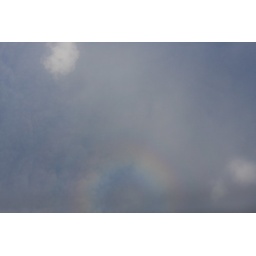
well, part of it, anyway. looking out the window of a plane over the atlantic ocean